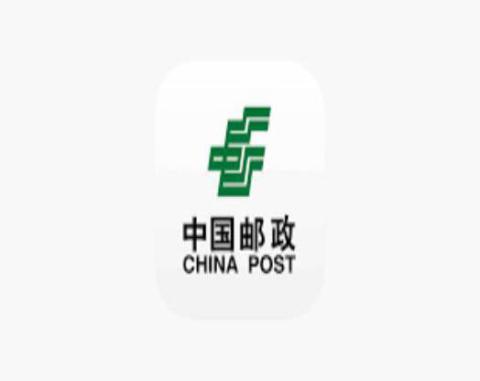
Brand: china post group corporation
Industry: Others